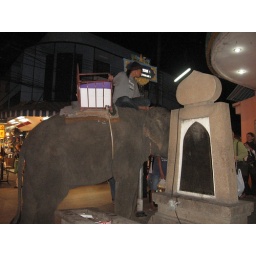
Ran into this elephant at the night market in Chiang Mai